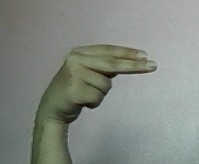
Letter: ain